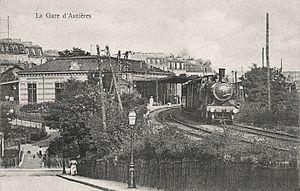
Carte postale ancienne éditée par Trianon n°944, d'un train quittant la gare d'Asnières-sur-Seine en direction de Bécon-les-Bruyères.
La gare d'Asnières-sur-Seine est une gare ferroviaire française de la ligne de Paris-Saint-Lazare au Havre, située dans la commune d'Asnières-sur-Seine, à proximité de Courbevoie.
Il s'agit des locomotives acquises par les anciennes compagnies et réformées avant la création de la SNCF le 1ᵉʳ janvier 1938.
Les Outrance numéros 503 à 562 sont des locomotives à vapeur construites pour la Compagnie des chemins de fer de l'Ouest à la suite des résultats obtenus par les prototypes 220 Ouest 902 et 903.